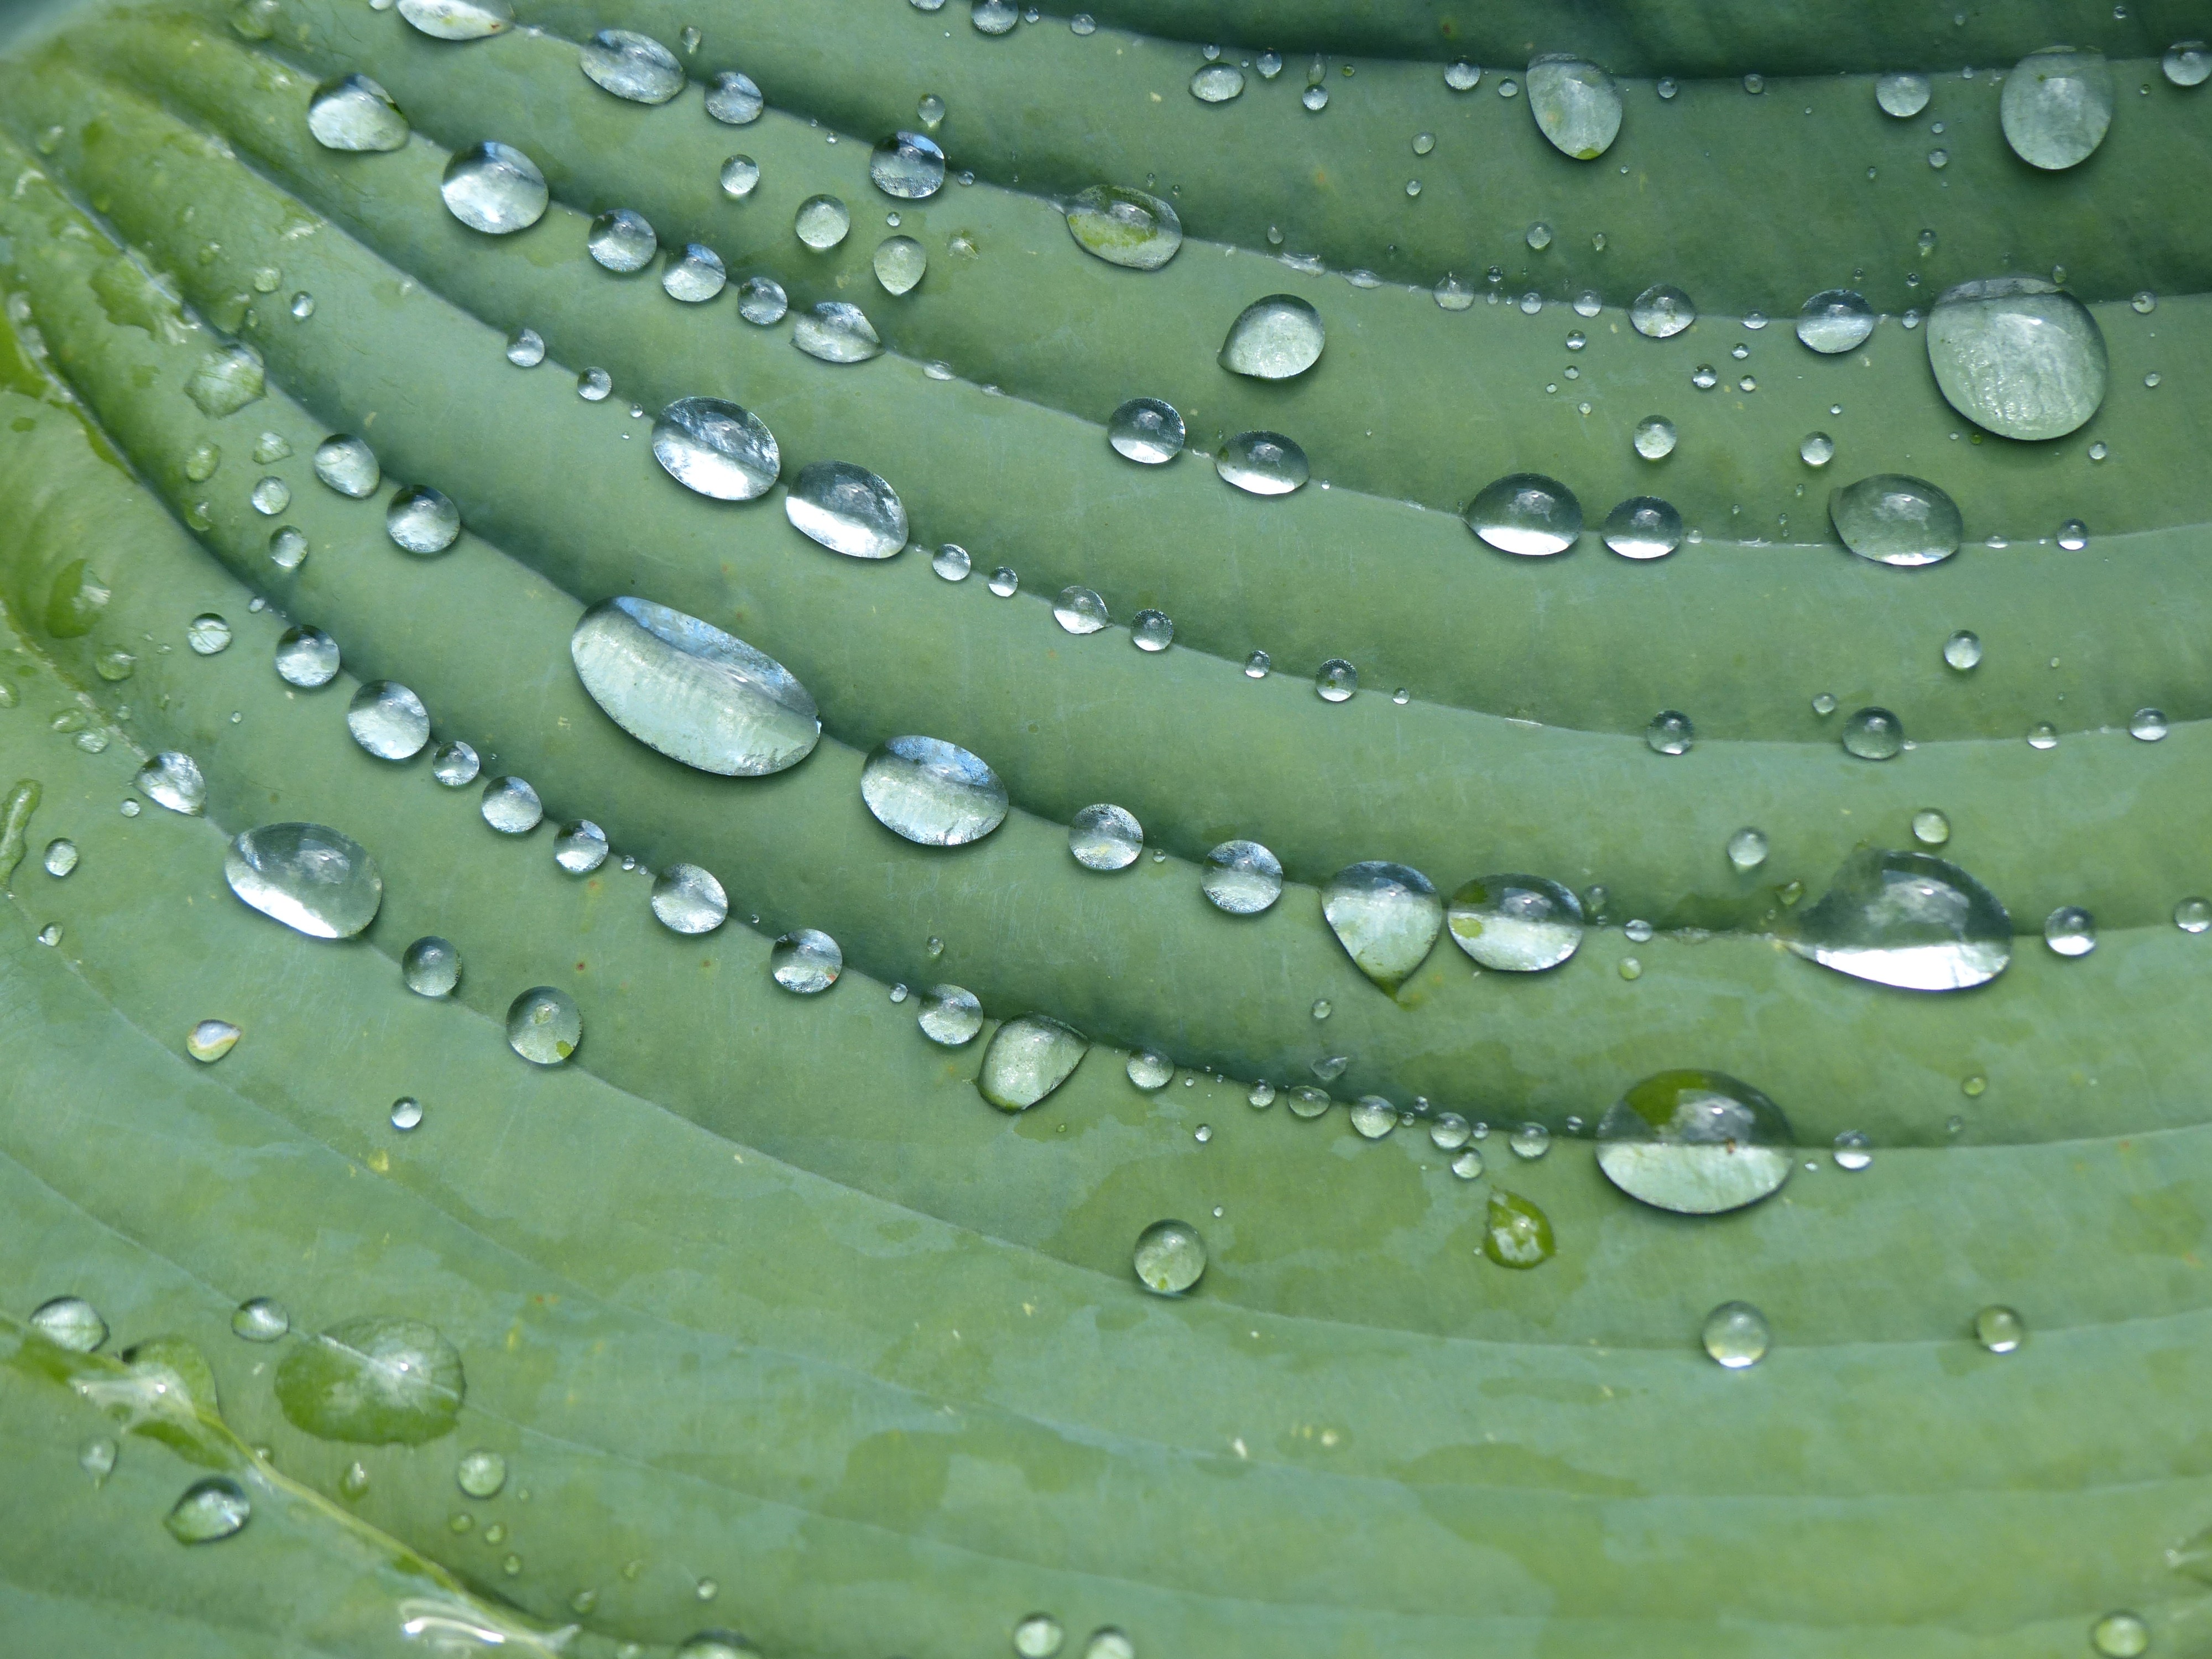
water, drop, dew, plant, leaf, flower, raindrop, green, botany, flora, close up, sheet, hosta, moisture, macro photography, plant stem